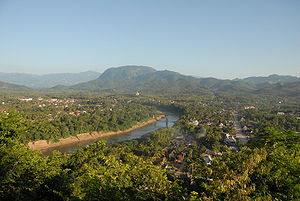
Luang Prabang
Udsigt over Luang Prabang
Luang Prabang er en by i det nordlige Laos med et indbyggertal på cirka 103.000. Byen ligger på bredden af Mekongfloden og er hovedstad i en provins af samme navn.